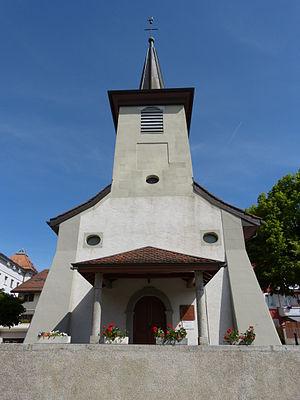
Entrée de la chapelle Saint-Laurent à Étagnières.
Étagnières est une commune suisse du canton de Vaud, située dans le district du Gros-de-Vaud.